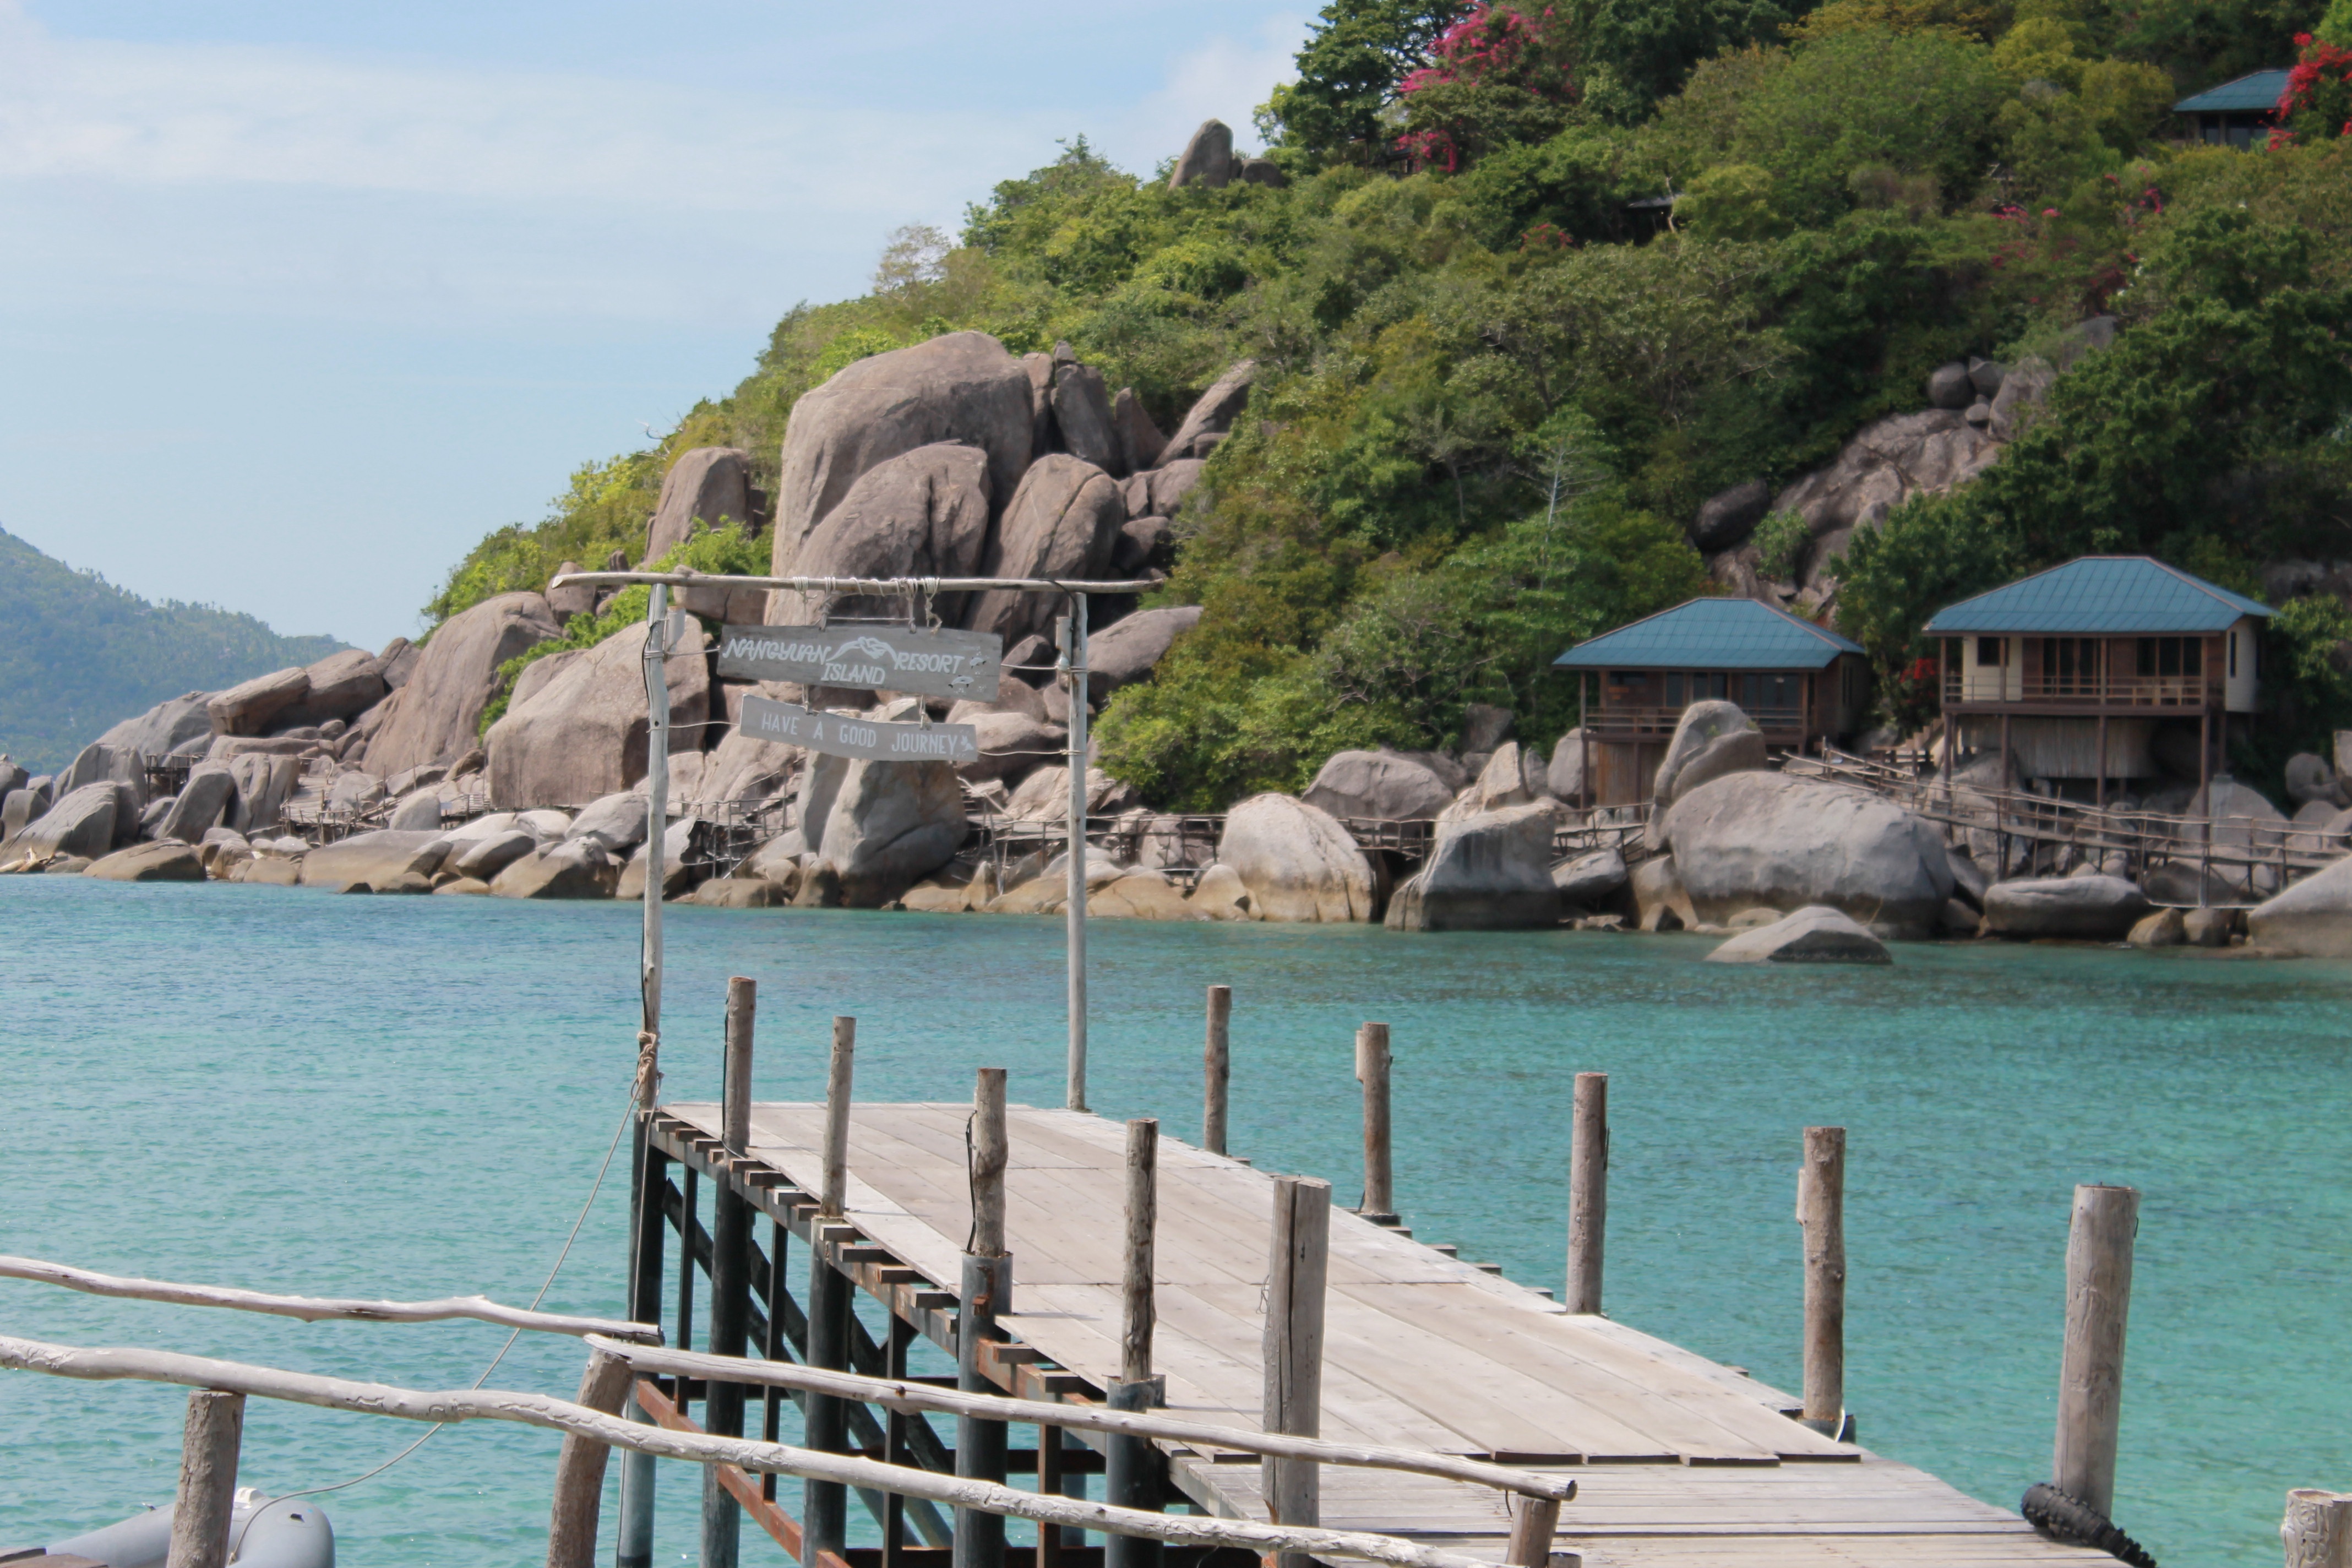
beach, sea, coast, tree, water, branch, vacation, cove, holiday, lagoon, bay, island, asia, tourism, thailand, resort, caribbean, palm trees, cape, flotsam, southeast, koh samui